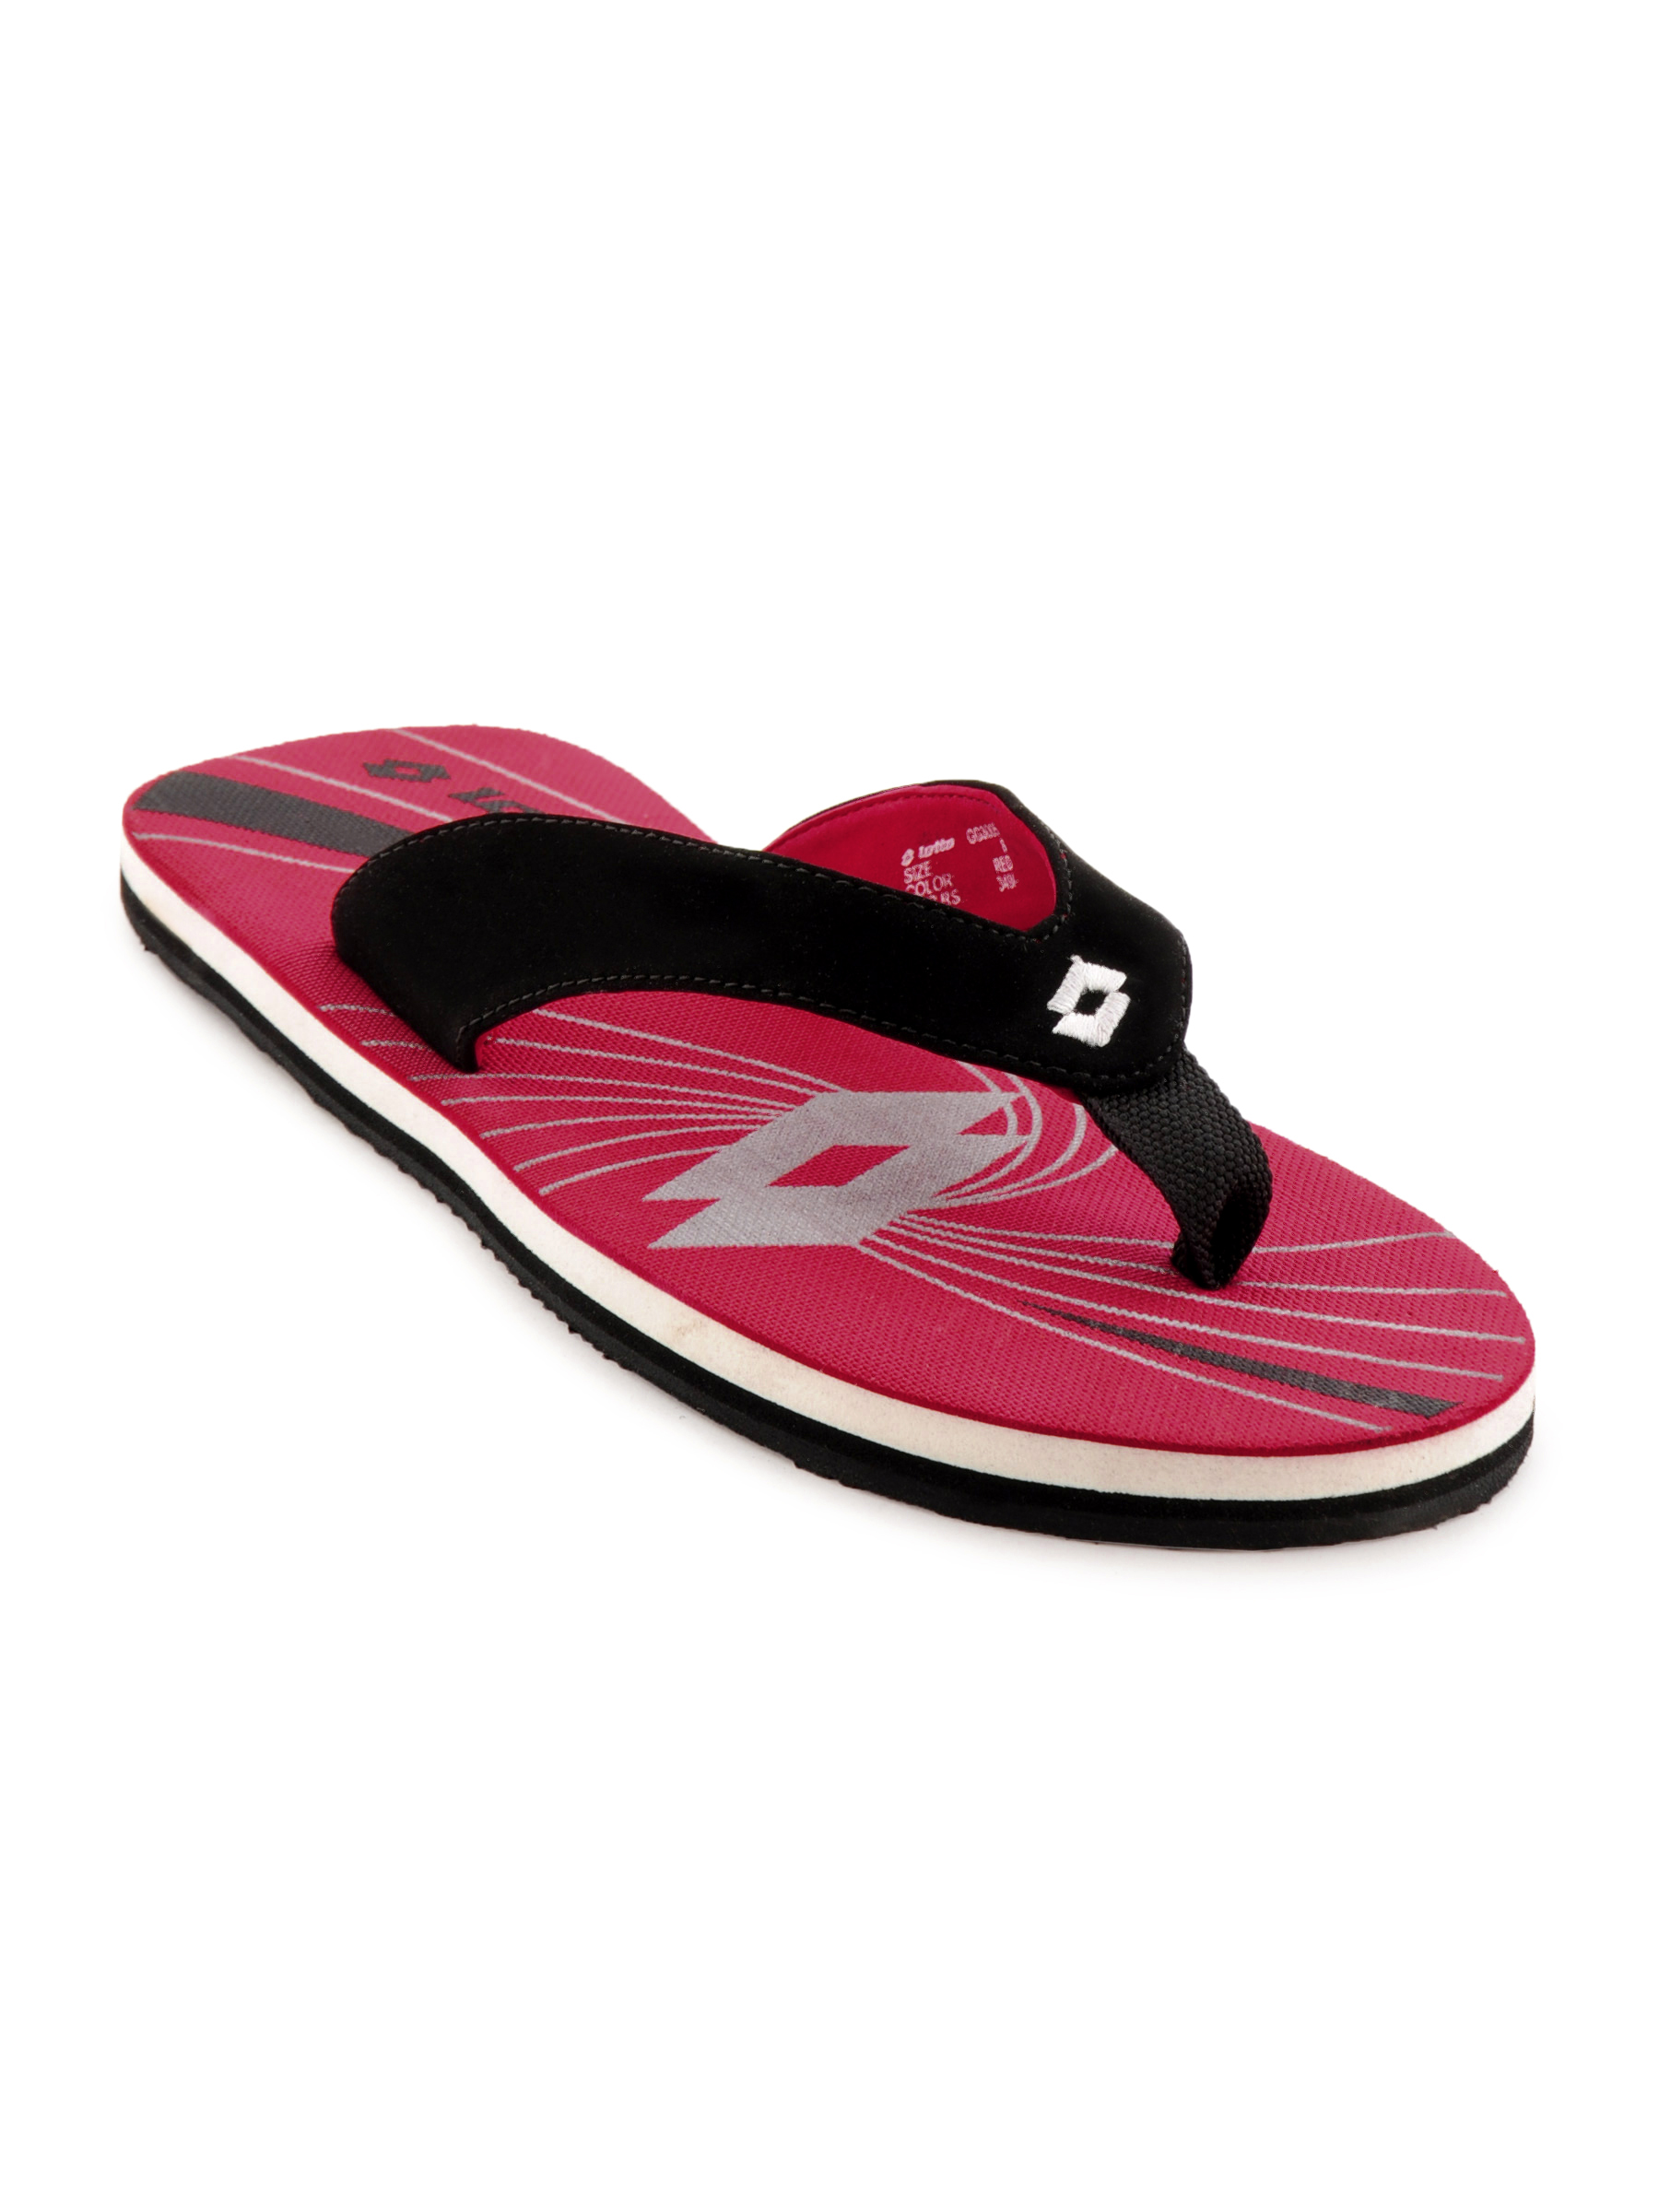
Lotto Unisex Shine Red Slippers
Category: Footwear / Flip Flops / Flip Flops
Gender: Unisex
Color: Red
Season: Fall 2011
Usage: Casual